Gali Guleiyan

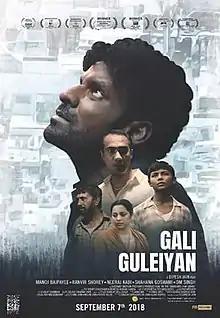
Theatrical release poster

Gali Guleiyan ( and internationally In the Shadows) is a 2017 Indian Hindi-language psychological drama film produced and directed by Dipesh Jain. The film stars Manoj Bajpayee, Ranvir Shorey, Neeraj Kabi, Shahana Goswami and debutant Om Singh. Its poster was released on 3 October 2017.